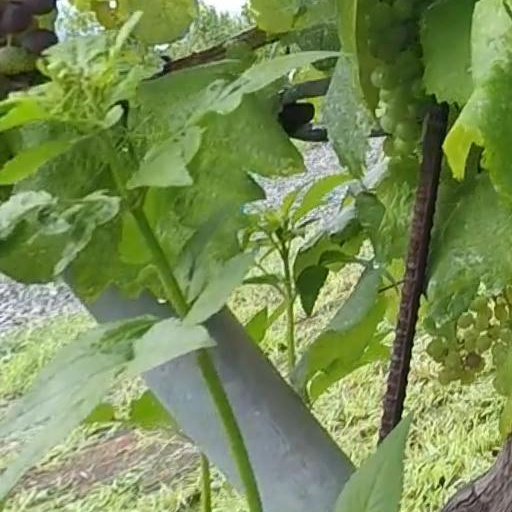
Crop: grape